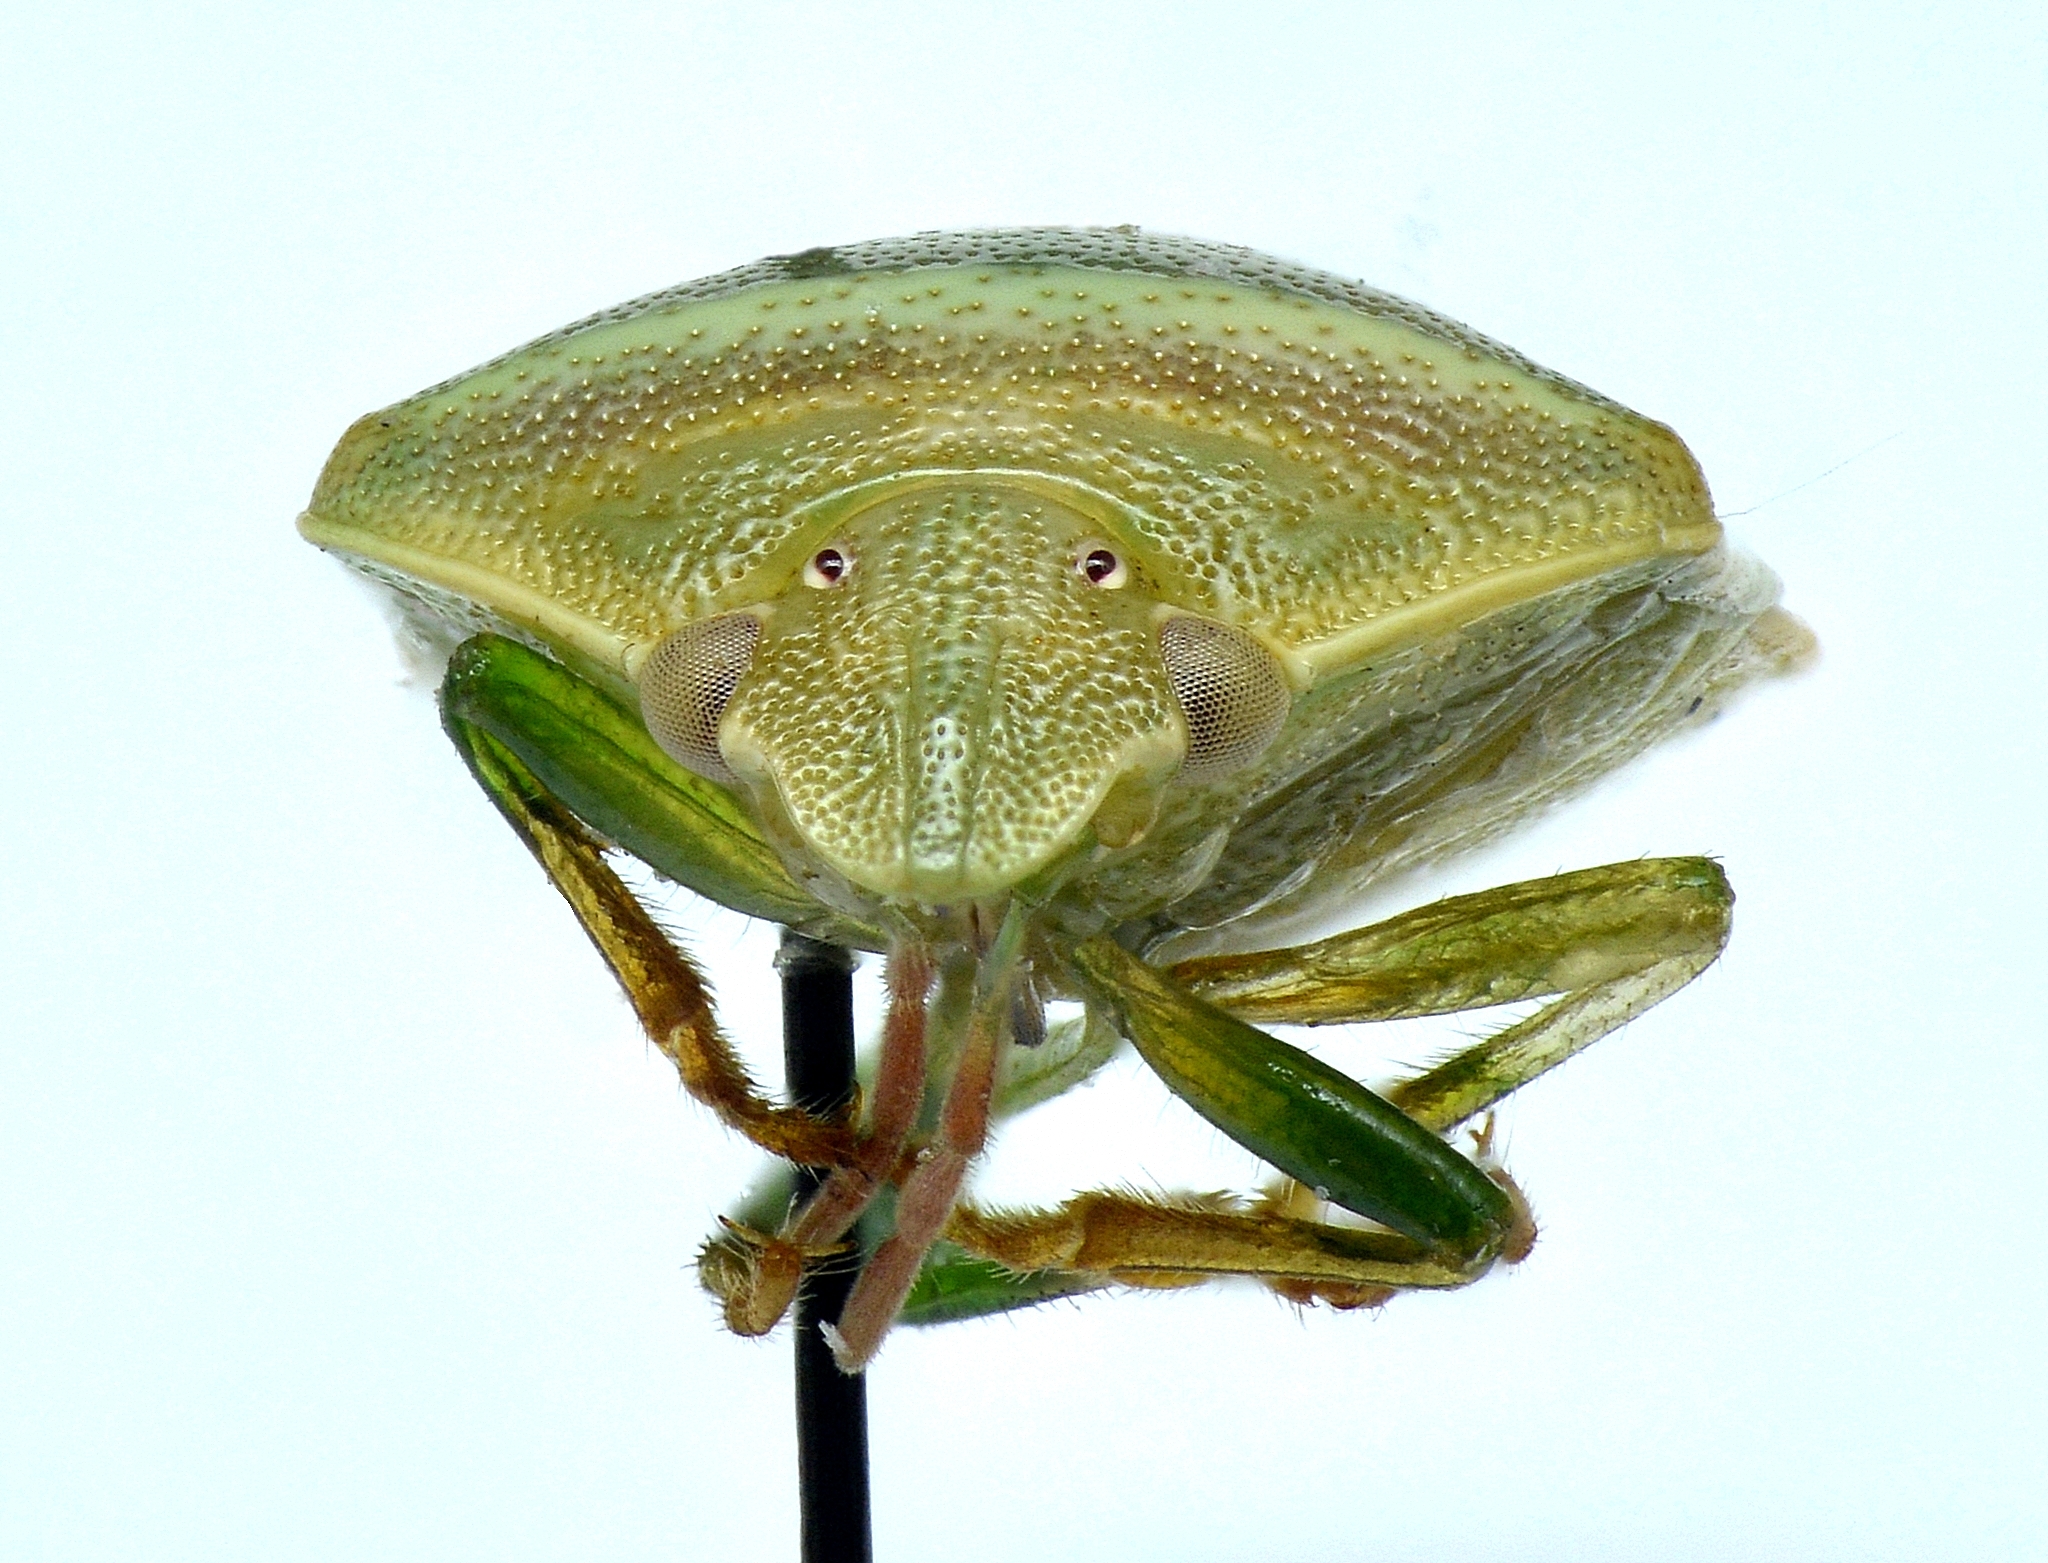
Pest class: stink_bug